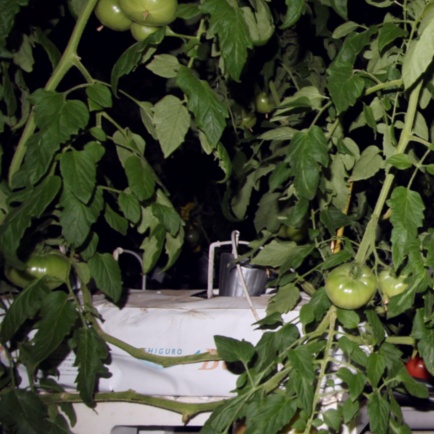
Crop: tomato